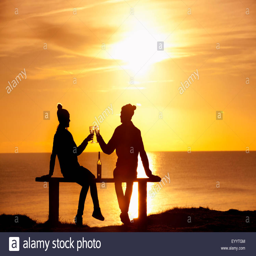
silhouette of couple , sitting on bench and drinking glass of wine , against sunset over the ocean